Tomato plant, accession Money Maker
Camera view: horizontal (90 deg, fisheye); turntable rotation: 60 degrees
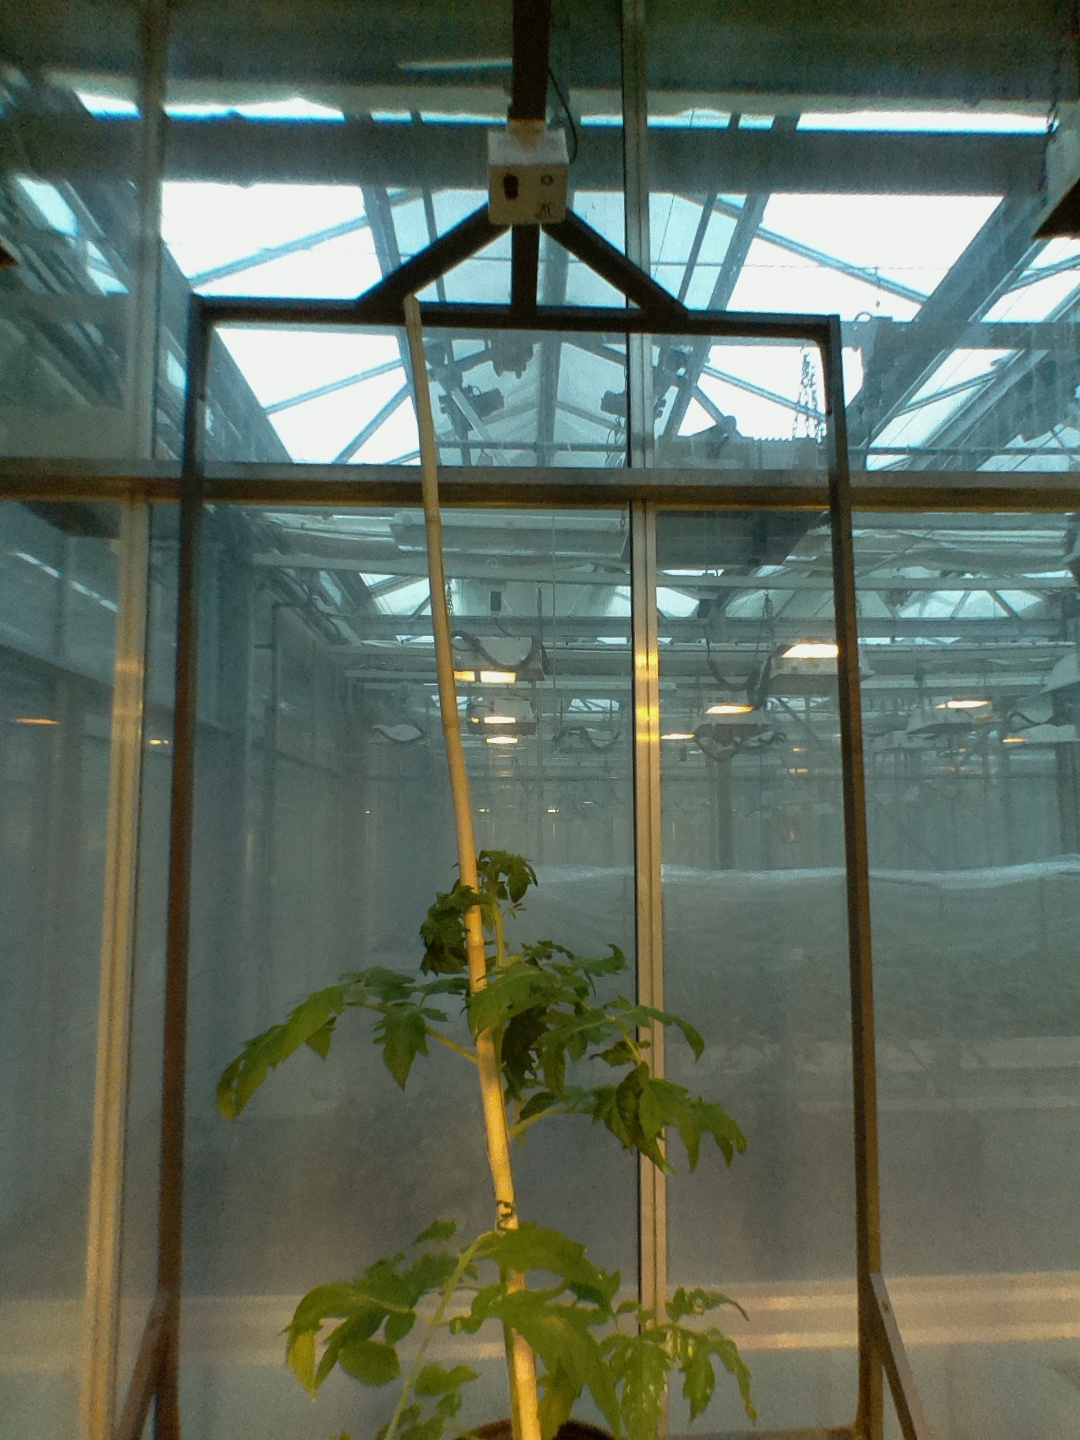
BBCH growth stage 15: 10 of true leaves visible